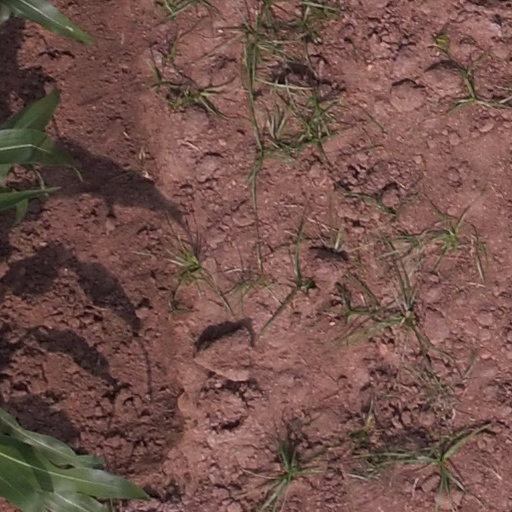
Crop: maize; corn